Erik Wallenberg

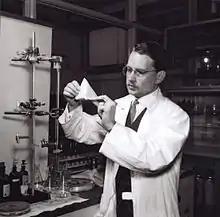
Erik Wallenberg with the tetrahedron package

Erik Wallenberg (25 December 1915 – 18 October 1999) was a Swedish engineer. He is credited for inventing the Tetra Pak tetrahedron packaging in 1944.